TSS Kanowna

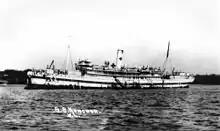
"Kanowna" in hospital ship livery

On 1 June 1915, the vessel was requisitioned again for military service. "Kanowna" transported soldiers and supplies to Egypt, then made for England, where she was modified for use as a hospital ship. After completion, "Kanowna" could carry 452 wounded in cots, along with a medical staff of 88 in addition to her regular crew. Sailing in September, "Kanowna" was used to transport Royal Army Medical Corps personnel to locations throughout the Mediterranean, then collected wounded Australian personnel and transported them home. She would make a total of 10 voyages between Australia and England in the next three years, although some runs were made to England with British wounded. In May 1917, the unrestricted submarine warfare campaign forced the ship to sail around Africa instead of through the Mediterranean: the nurses and medical staff were transported overland from Durban to London, and used to supplement hospital personnel until "Kanowna" arrived in July. In October 1918, after the war's end, the hospital ship was sent to collect 900 British and Commonwealth prisoners-of-war that had been interred in Turkey. "Kanowna" was returned to the AUSNC on 29 July 1919, and she resumed passenger and cargo service.